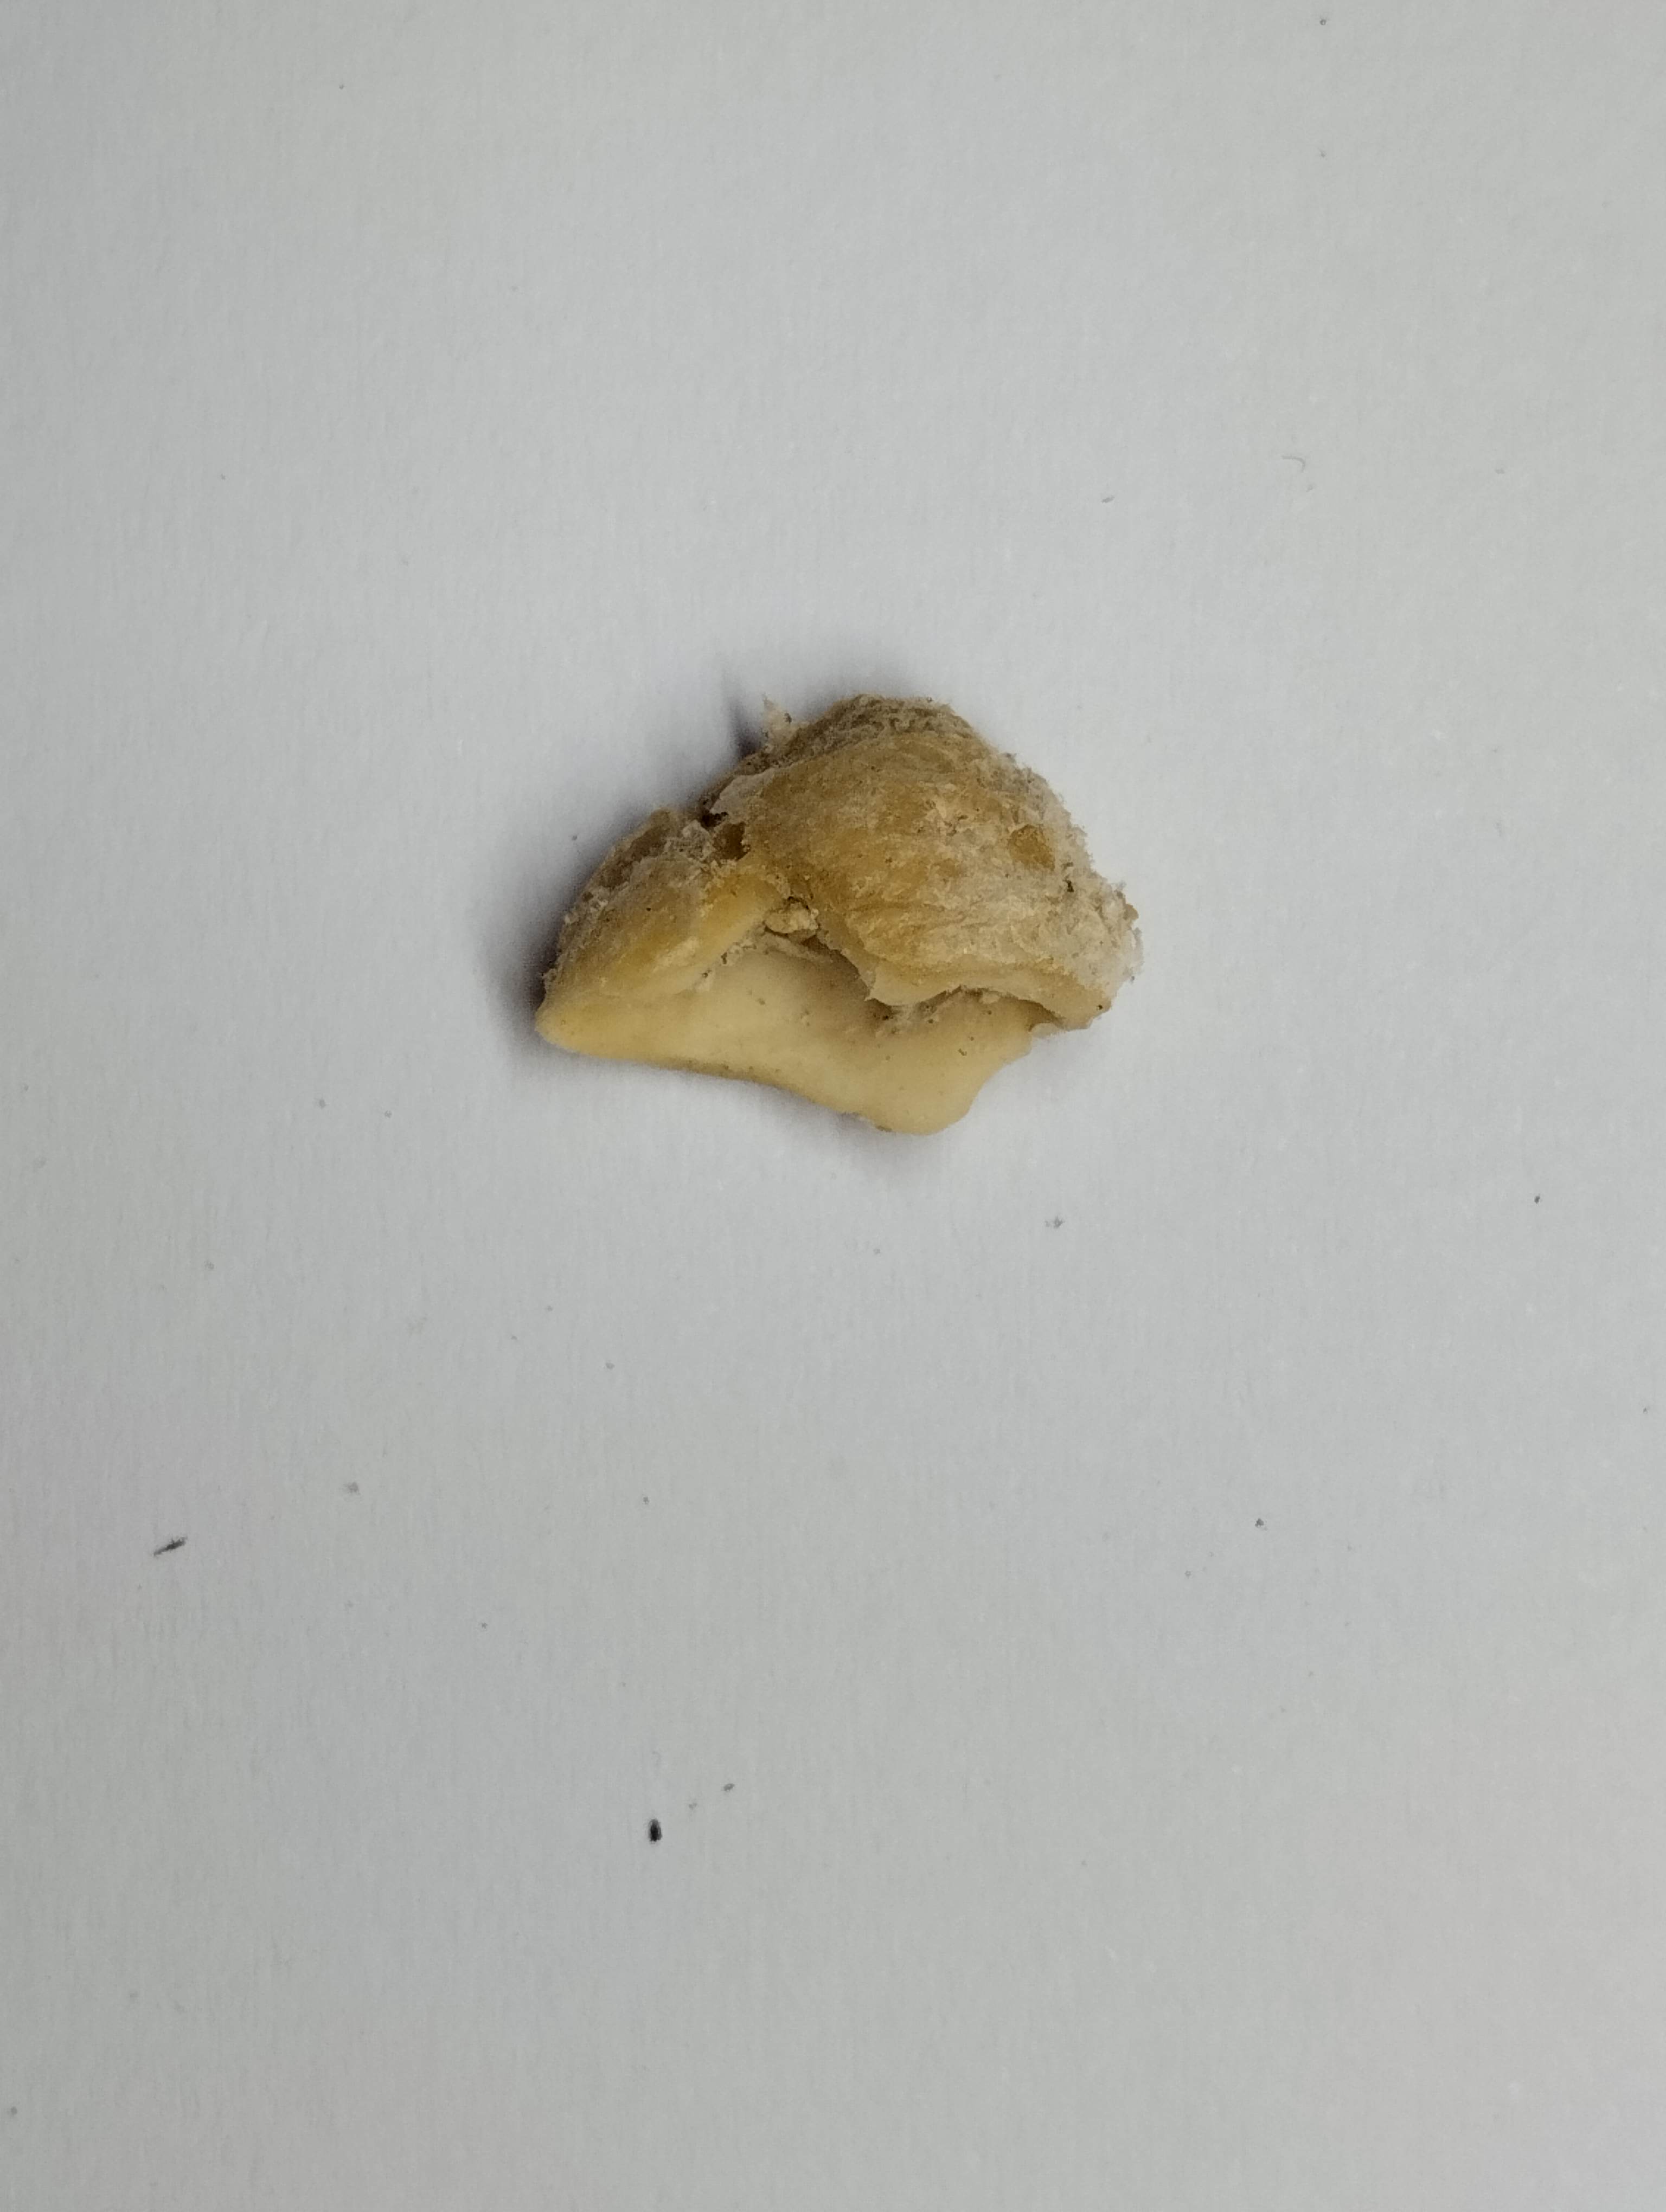
Label: rusak (damaged seed)